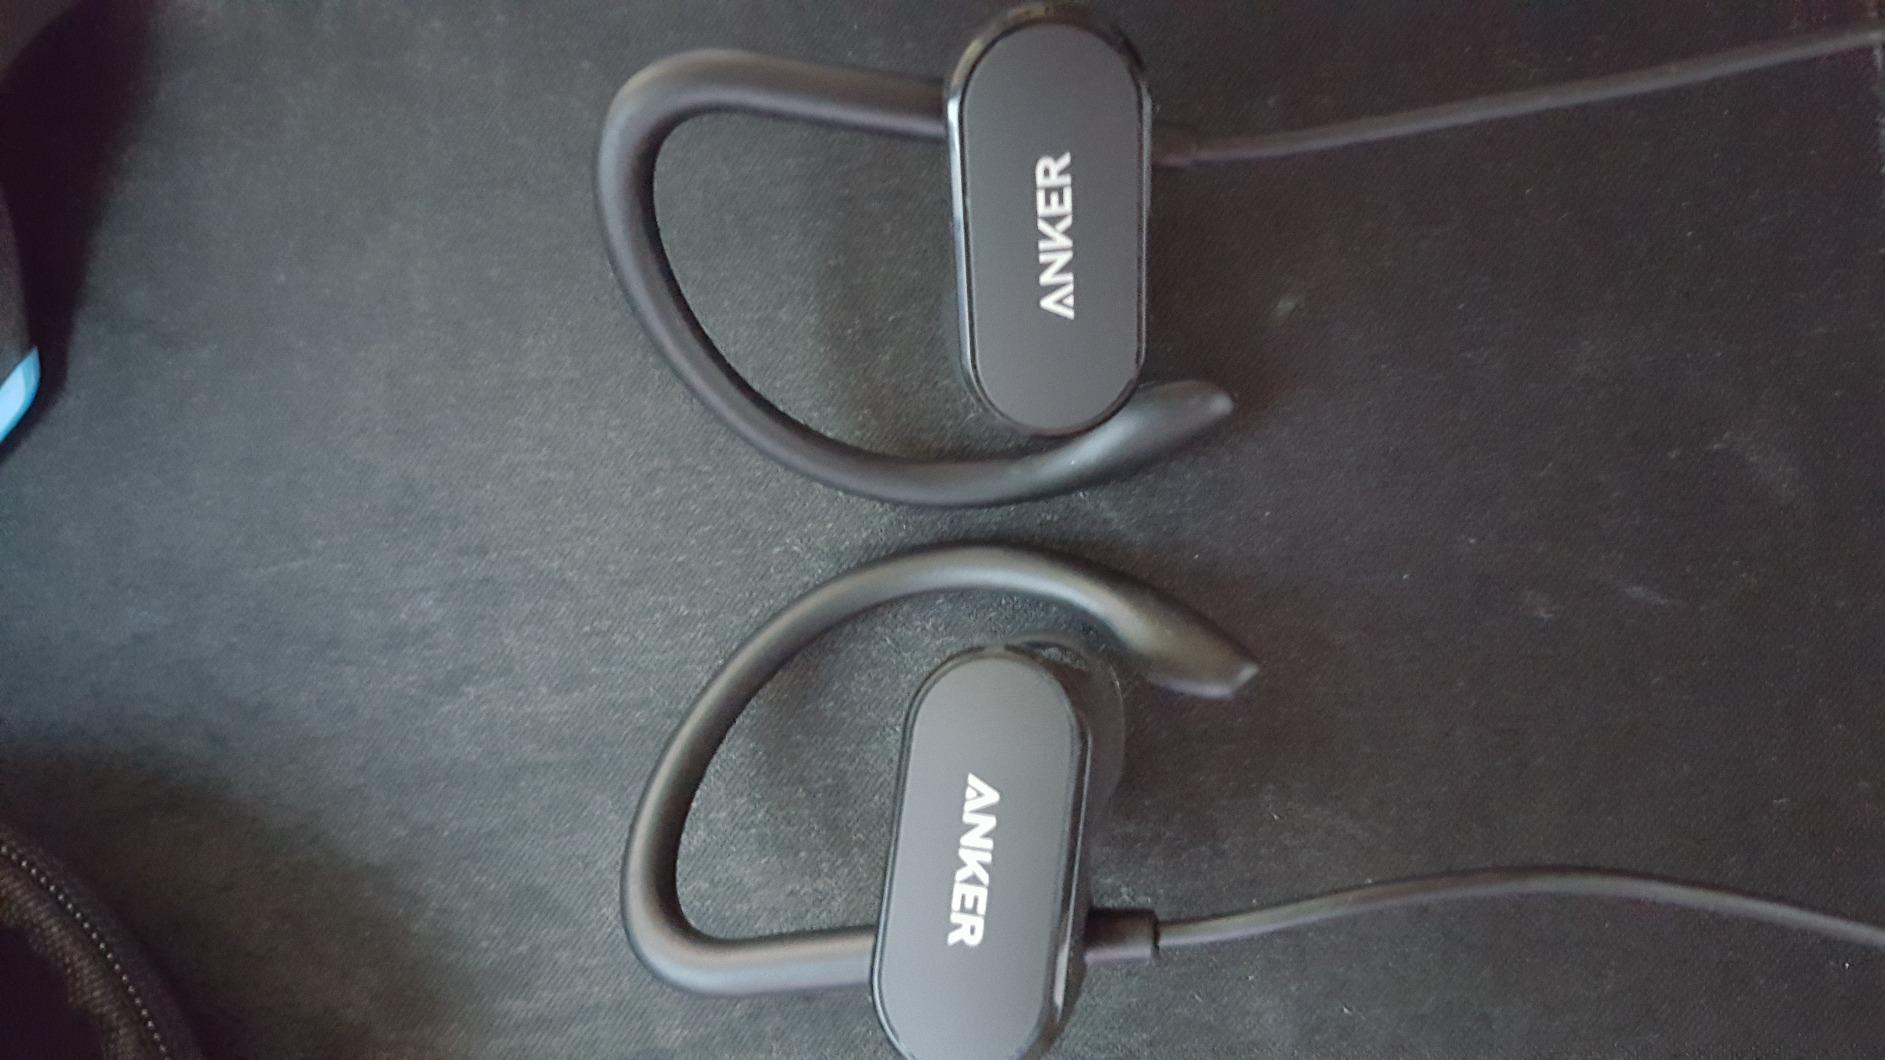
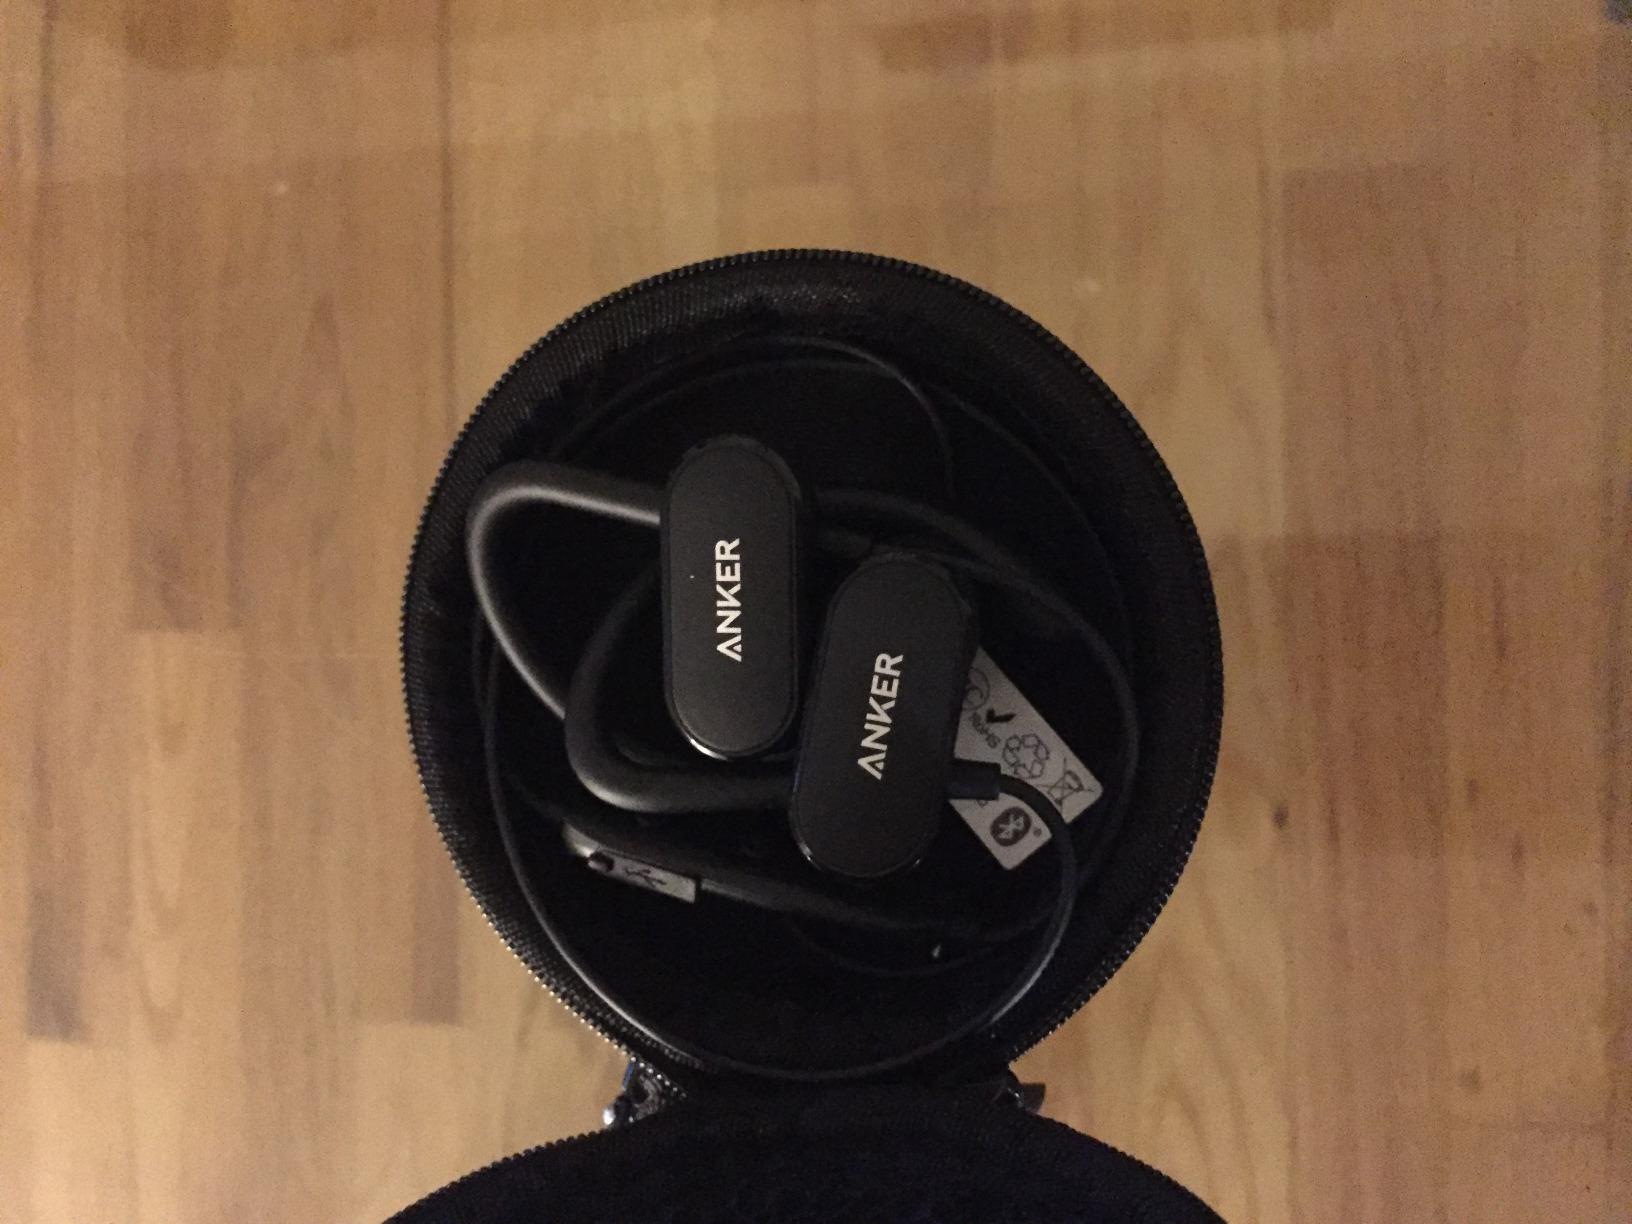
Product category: headphones
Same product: yes